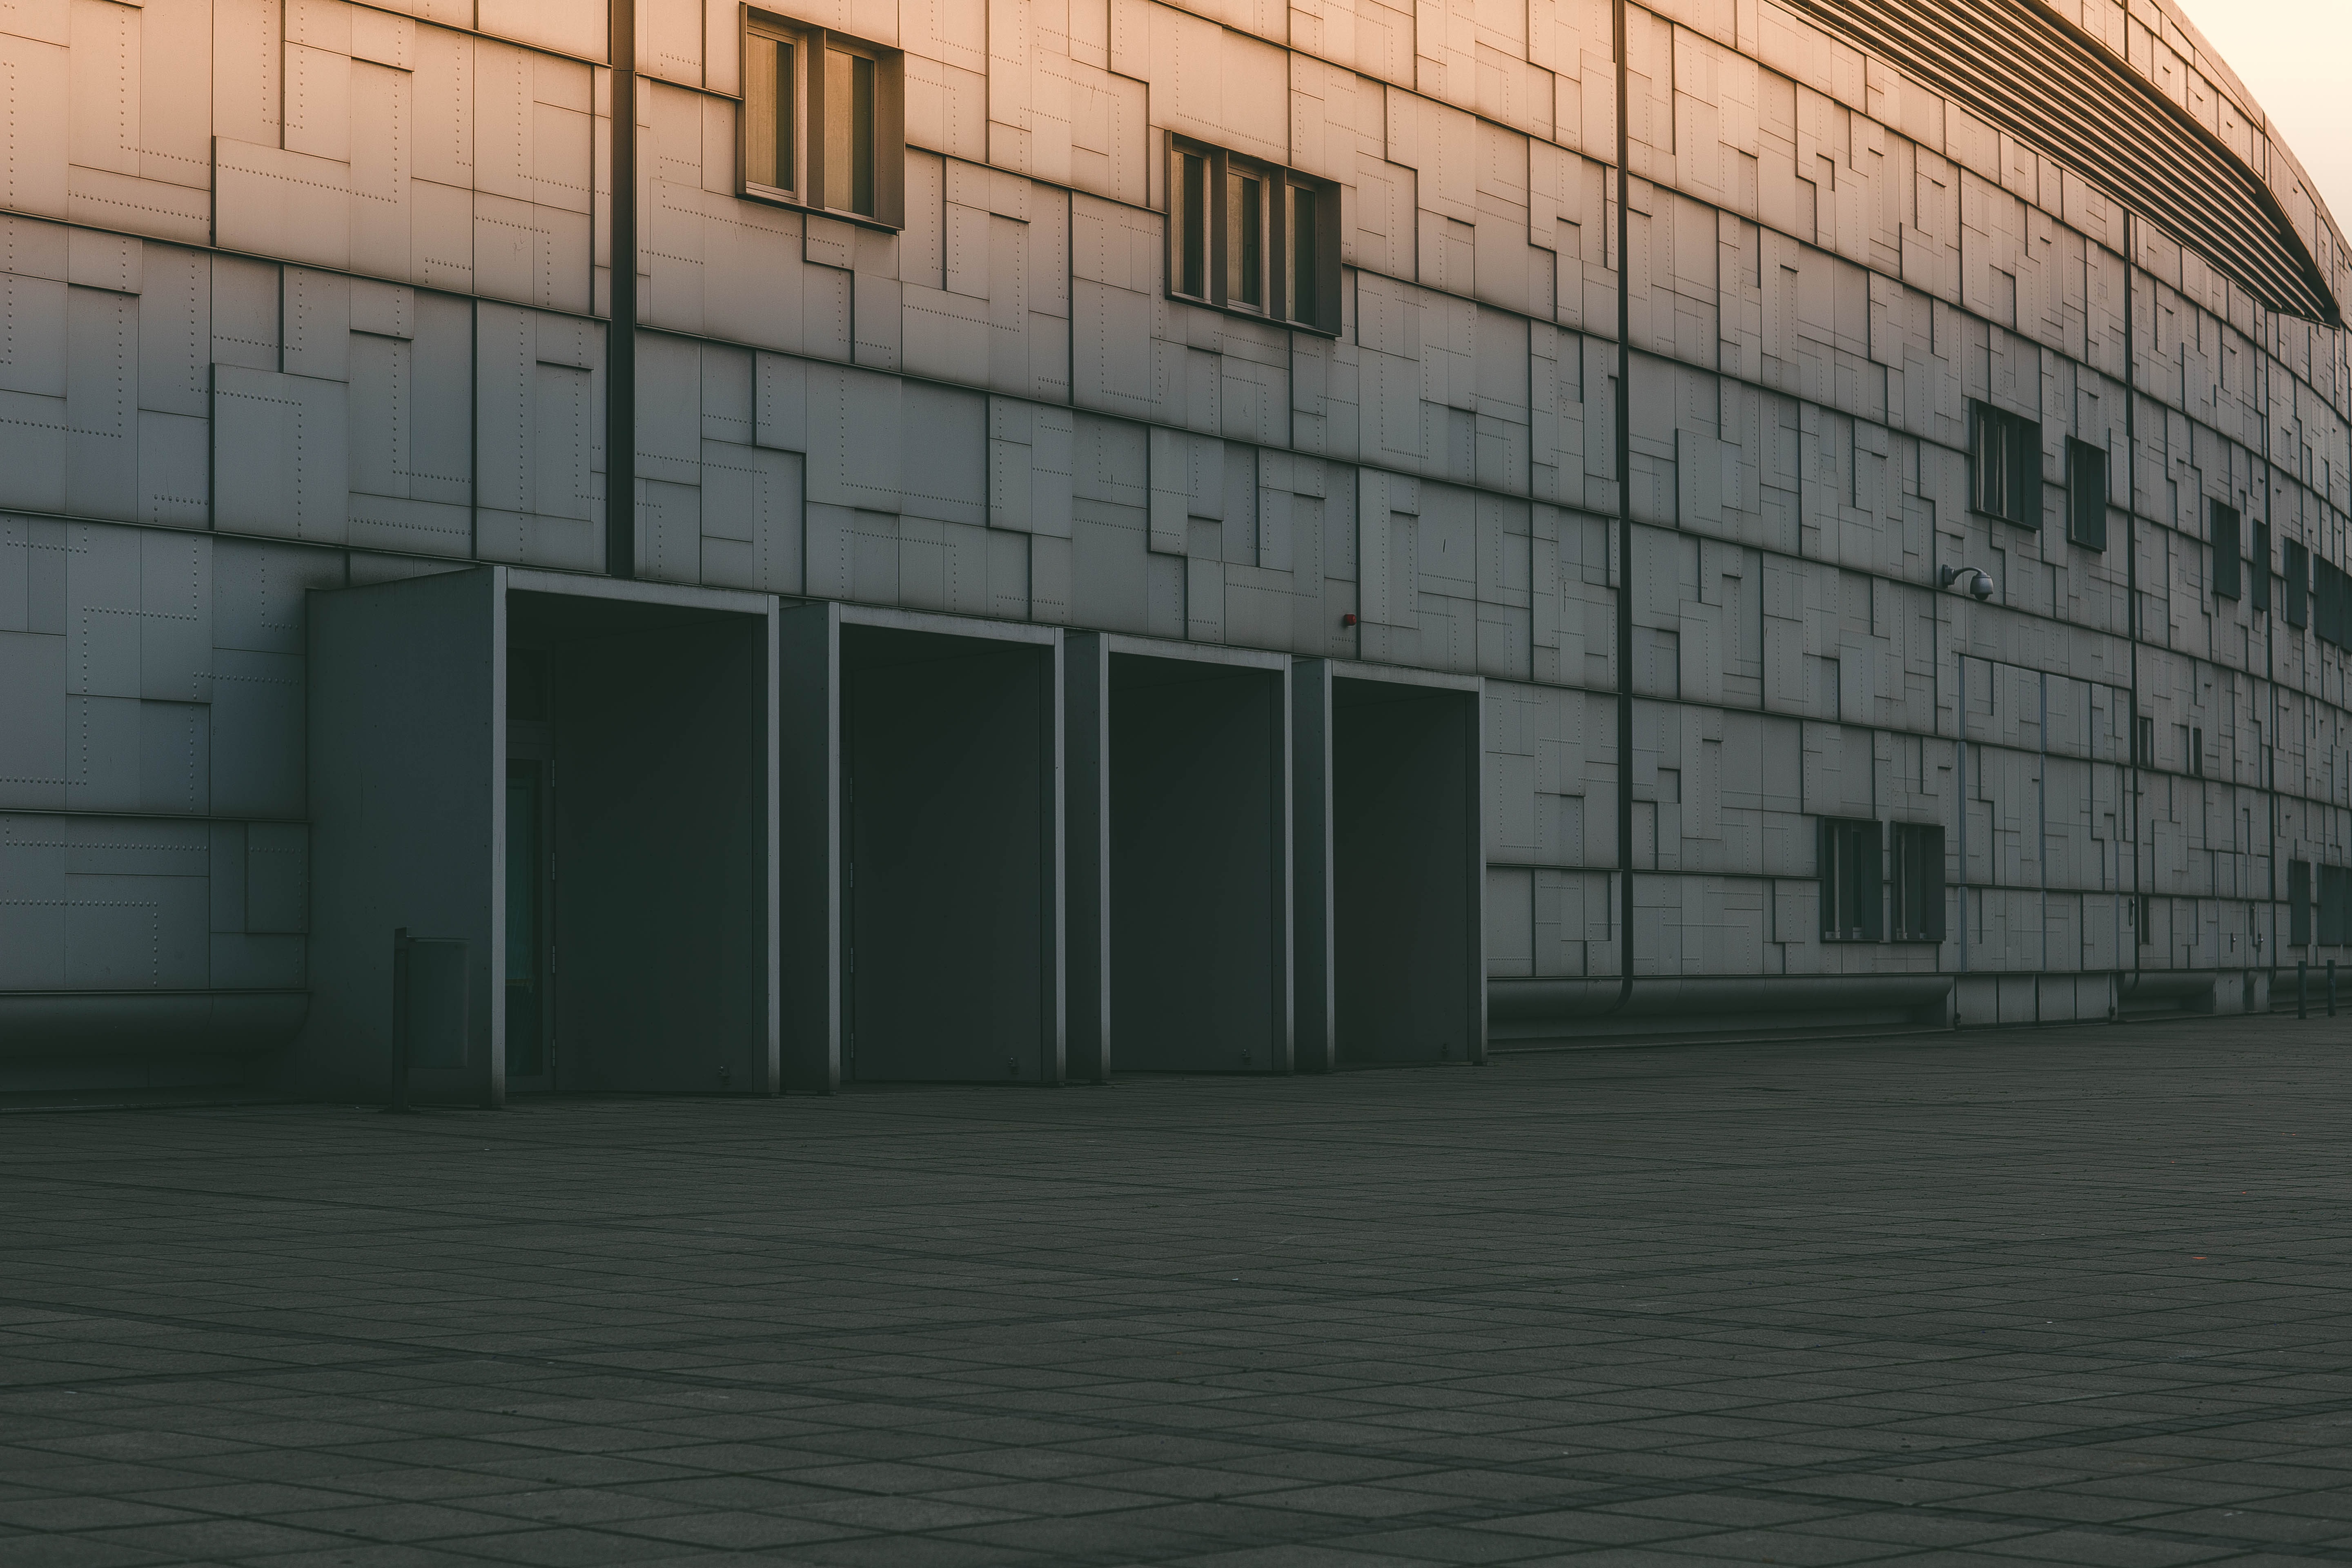
architecture, structure, sunset, building, wall, hall, facade, factory, business, stadium, warehouse, arena, background, hangar, sone, shopping centre, headquarters, bremen, sport venue, fon